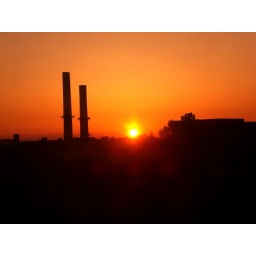
The sunset from the office window in the new apartment